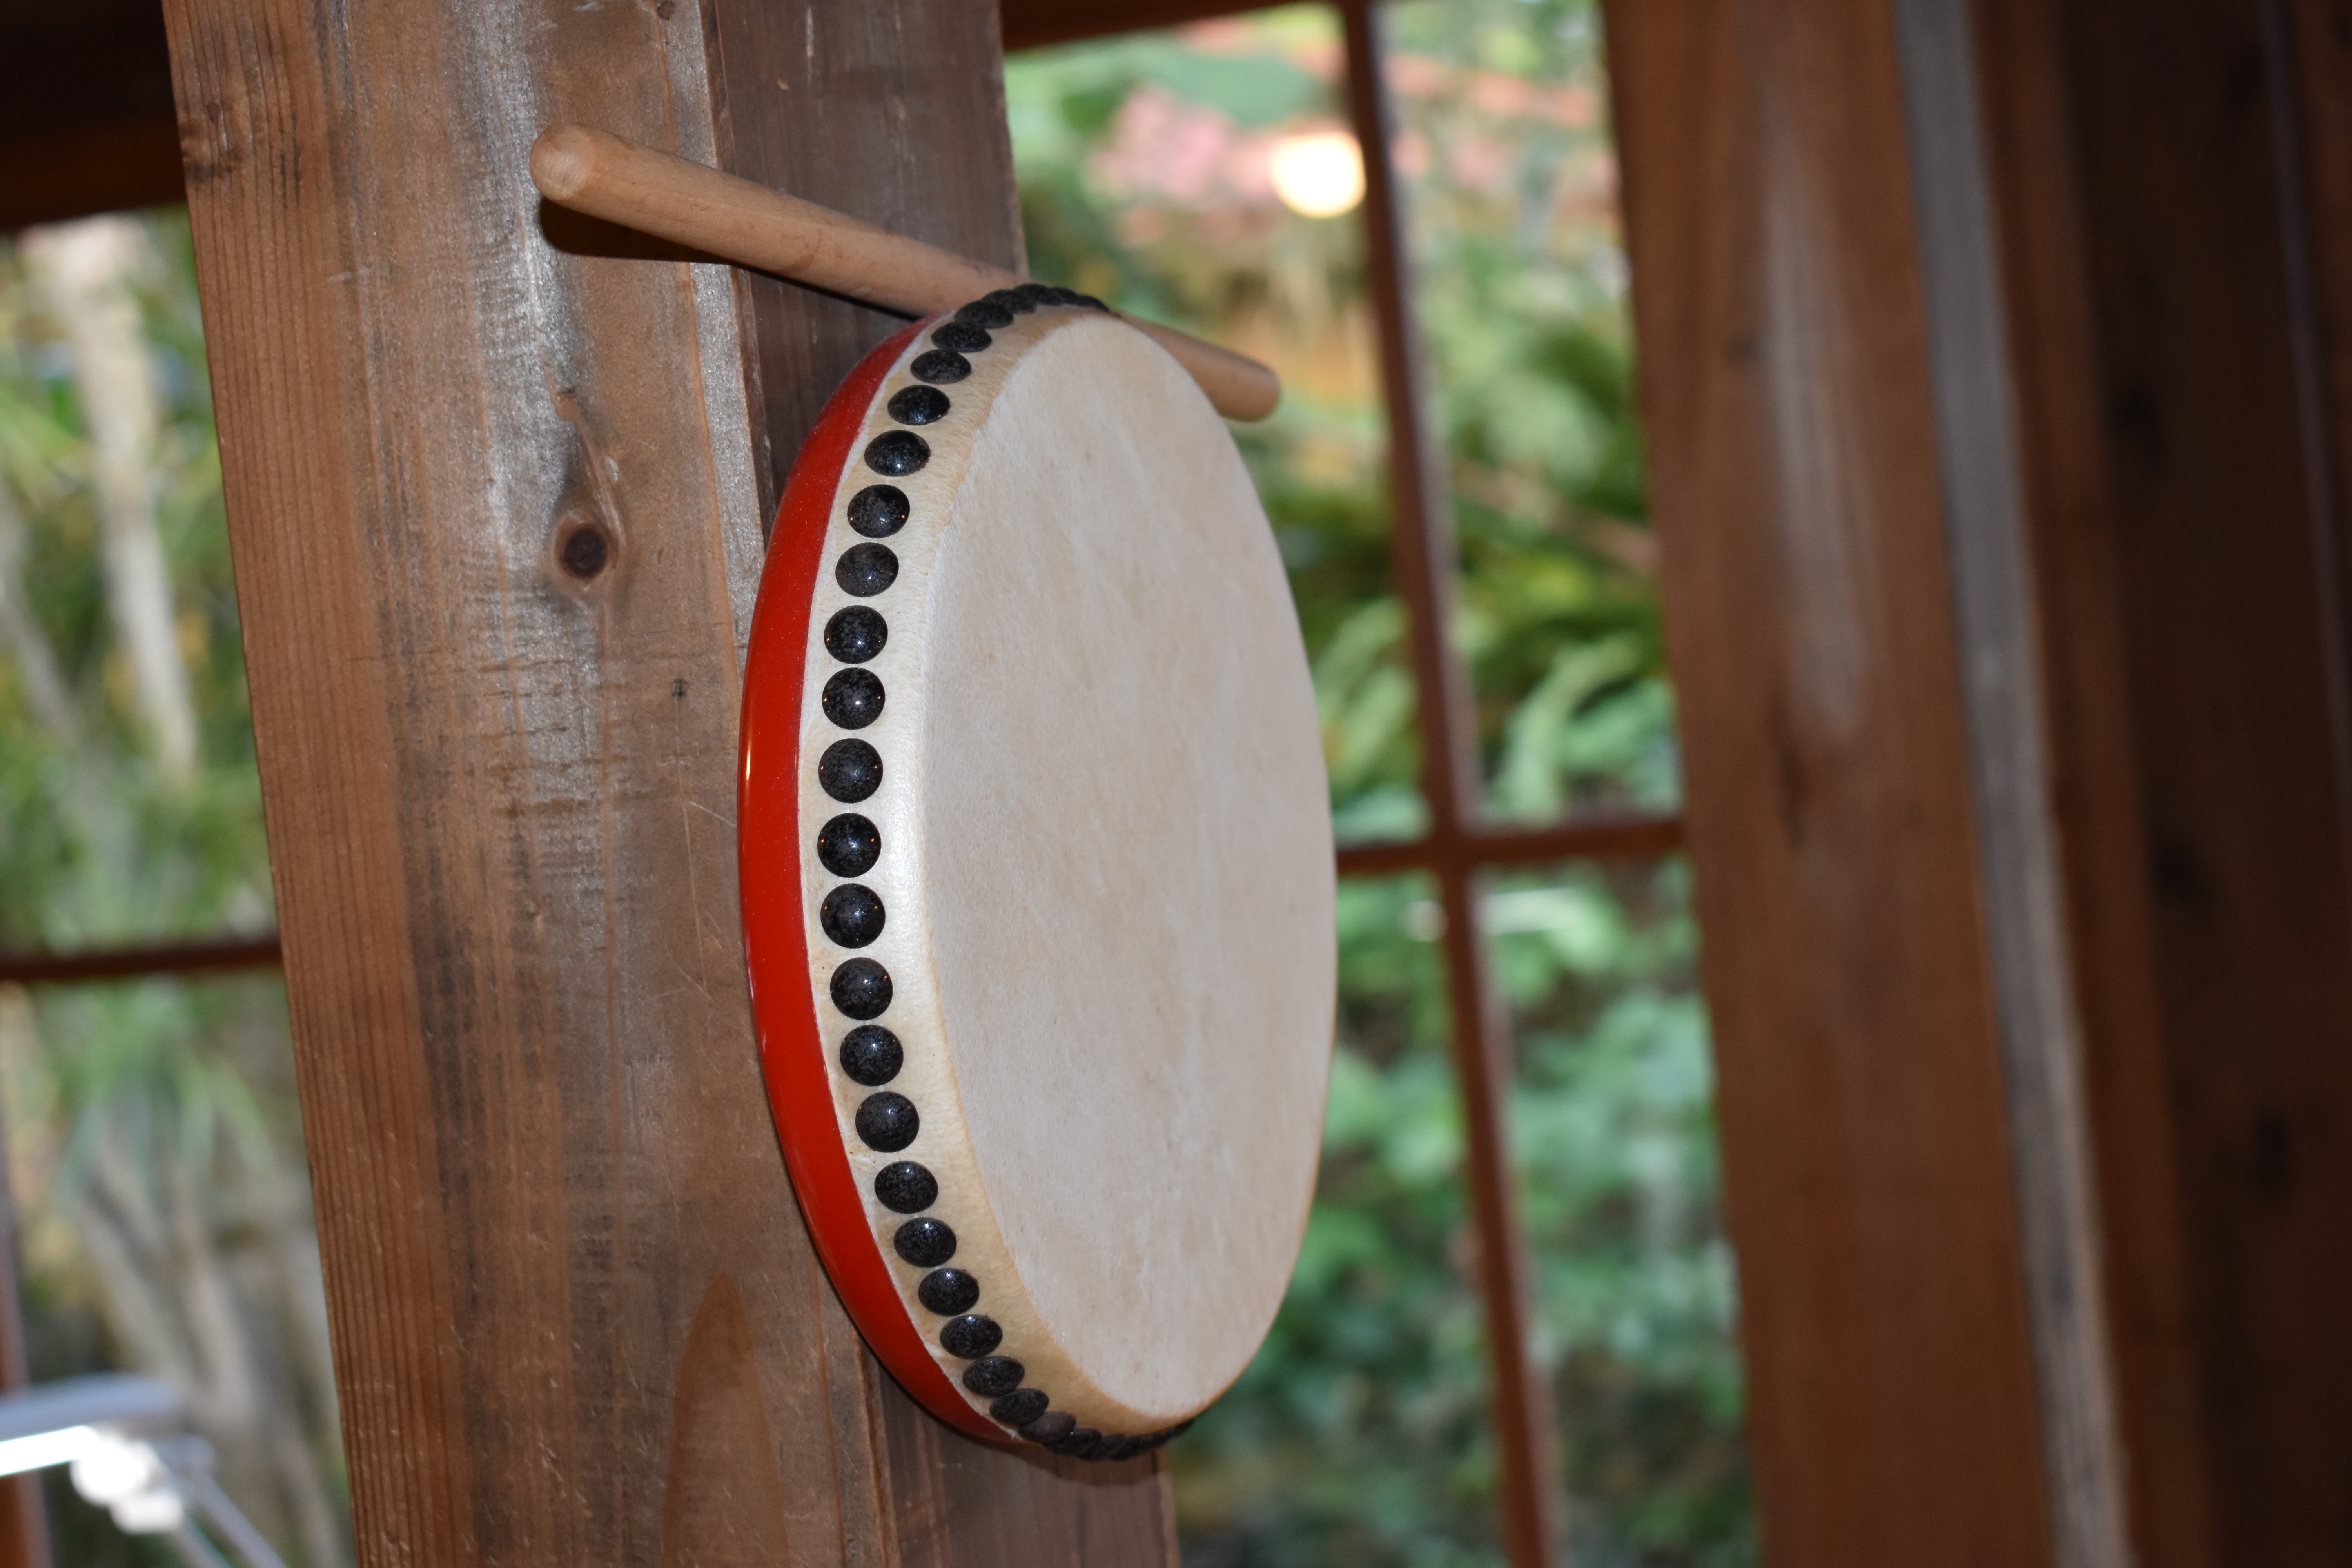
japan, travel, adventure, explore, solo, trip, musical instrument, wood, skin head percussion instrument